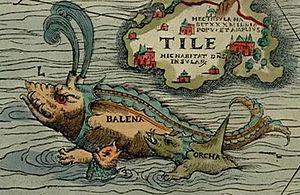
Les cétacés ou Cetacea forment un infra-ordre de mammifères aquatiques.